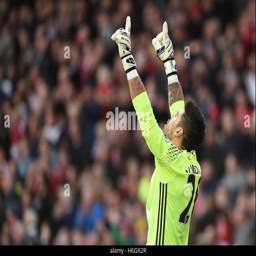
football player celebrates during the match